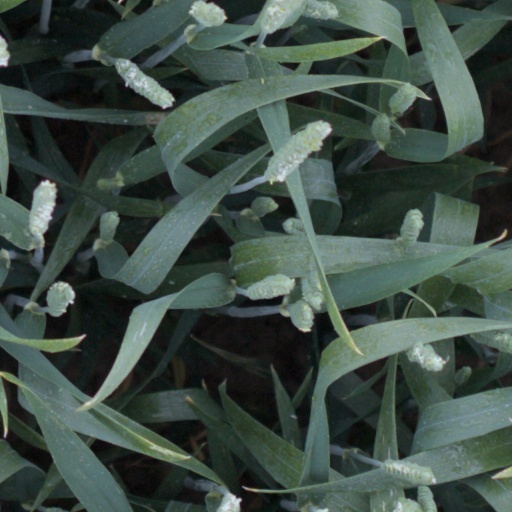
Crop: wheat